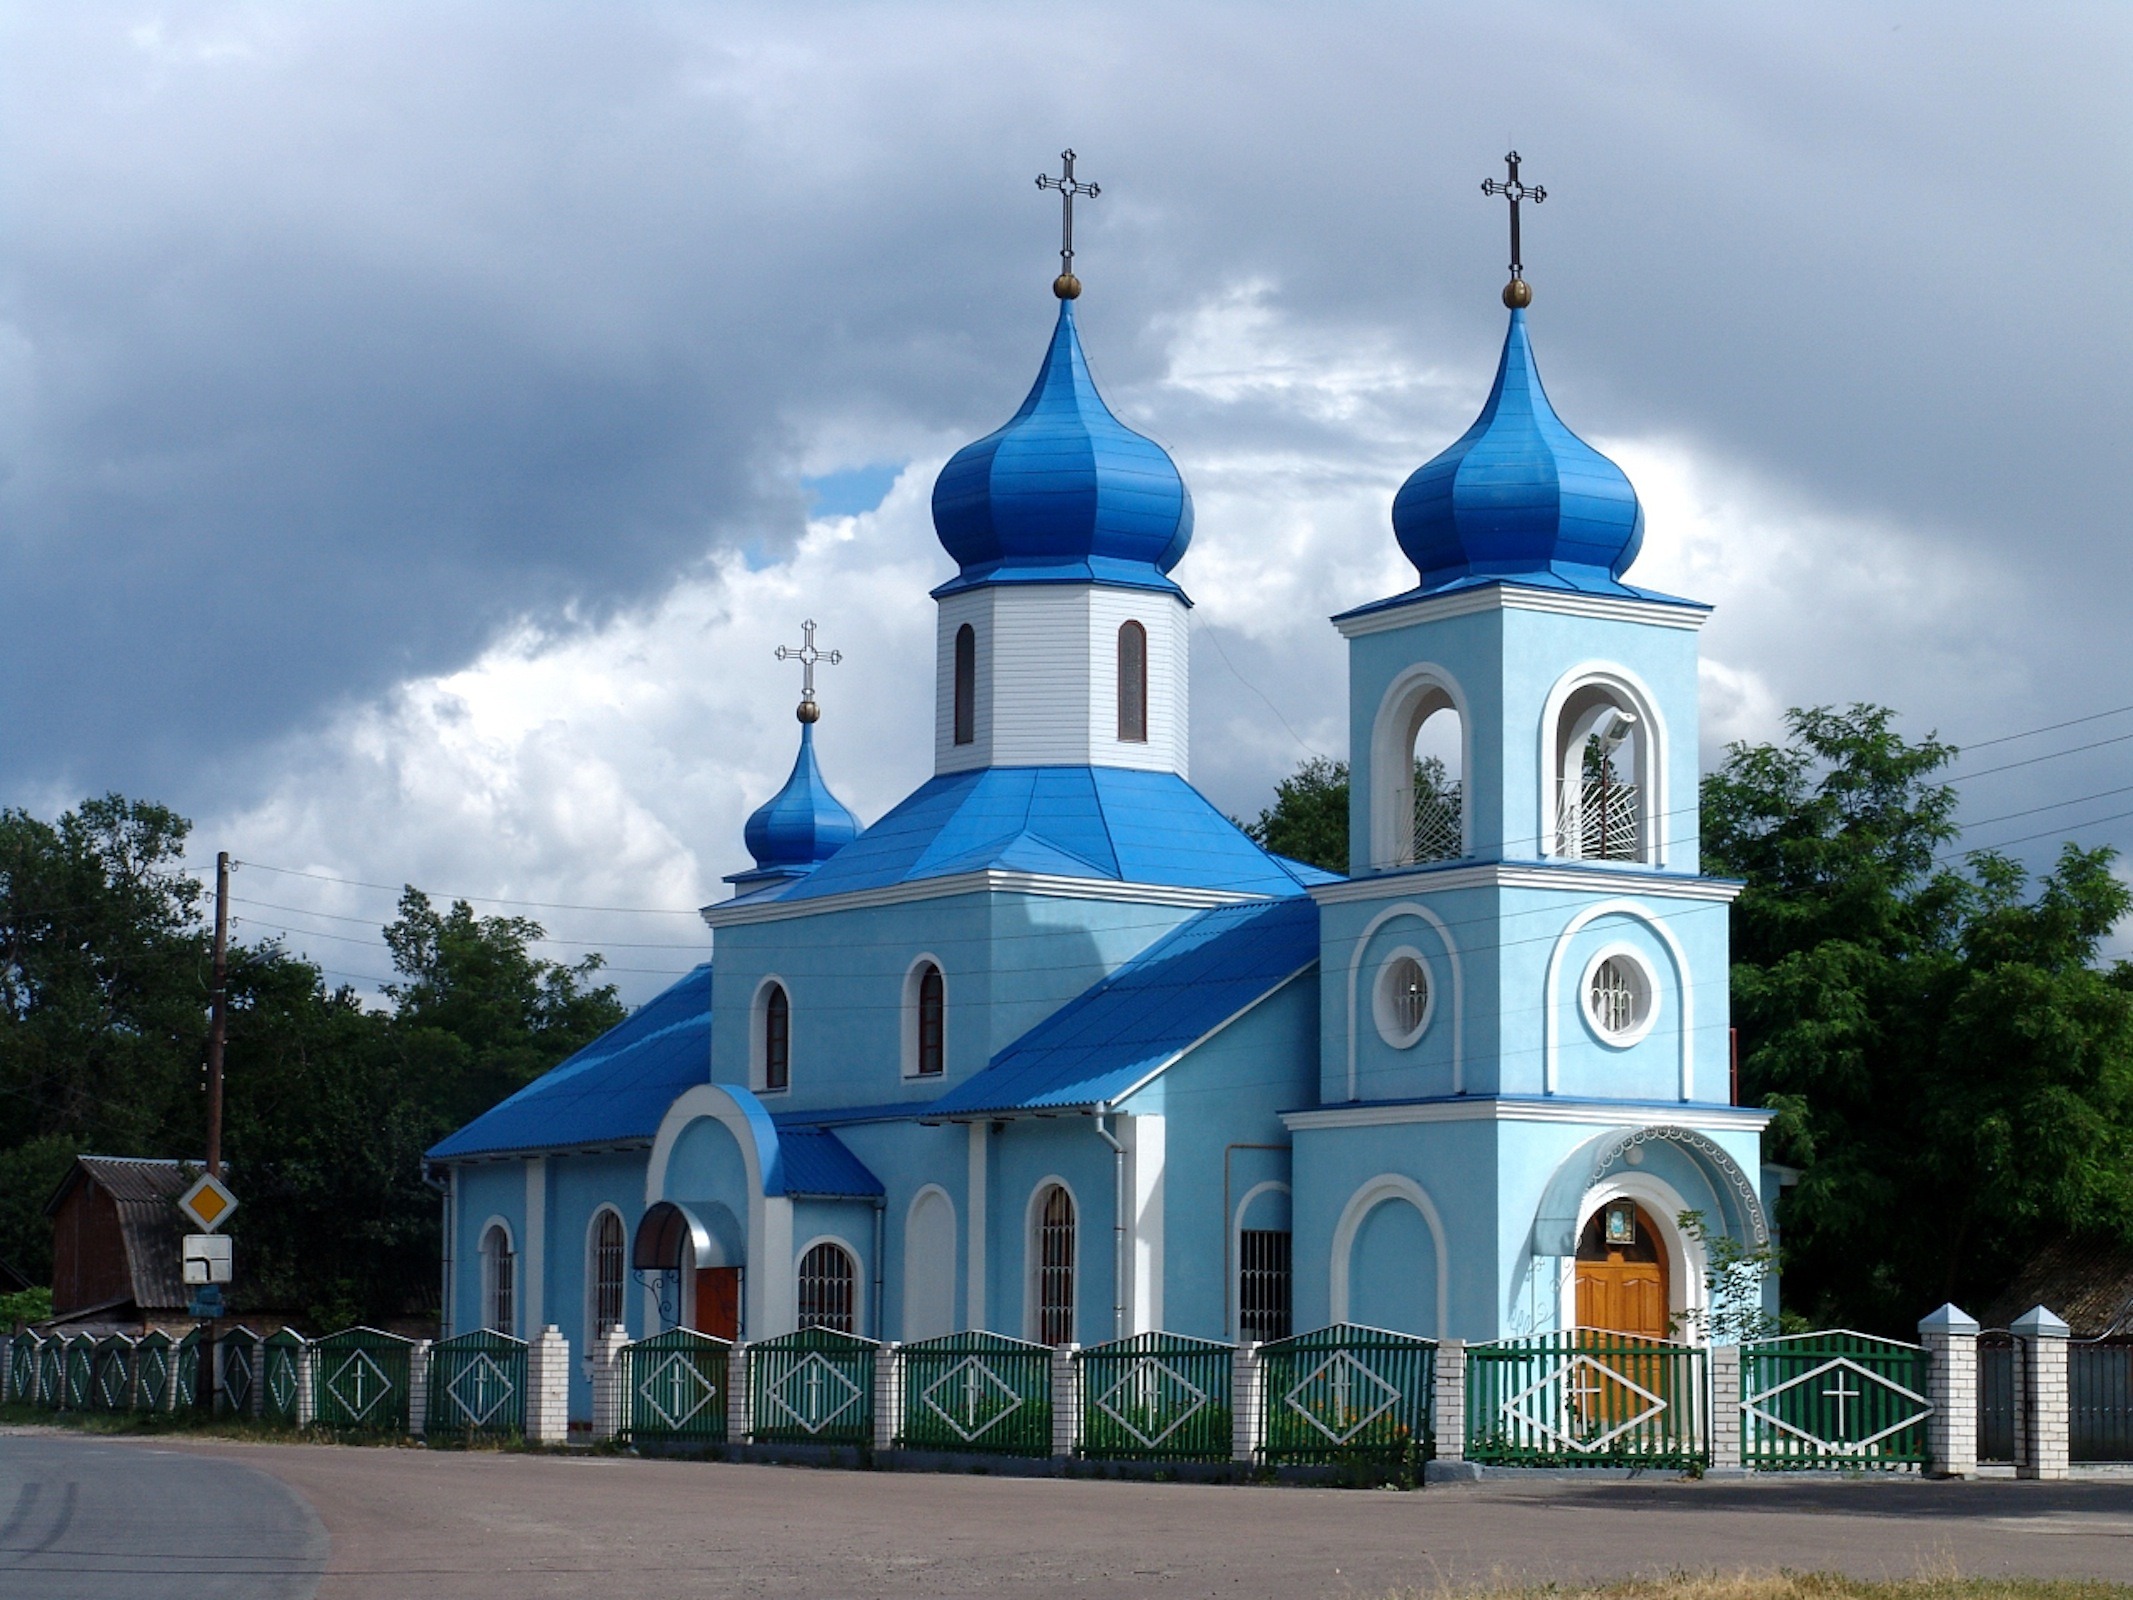
nature, architecture, sky, road, street, countryside, building, country, summer, spring, scenic, religion, landmark, blue, church, cathedral, chapel, place of worship, trees, outside, clouds, faith, spires, monastery, moldova, spanish missions in california